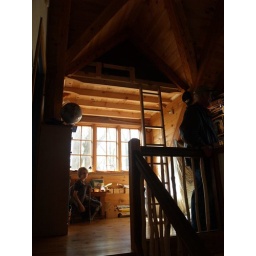
On the green homes tour in Ithaca NY, 2009 - strawbale house